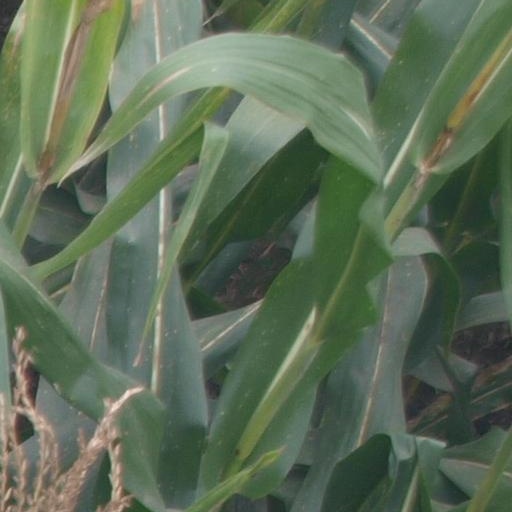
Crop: maize; corn